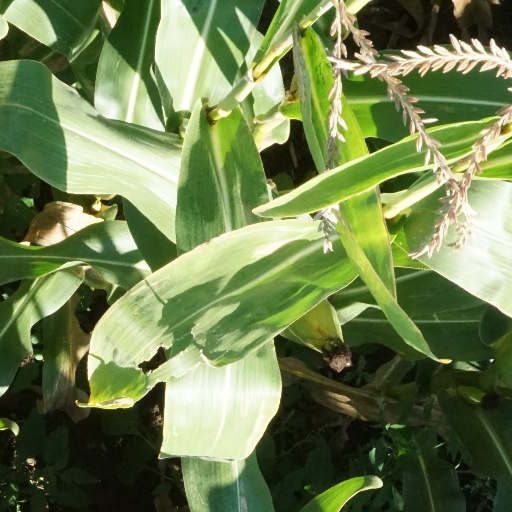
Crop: maize; corn